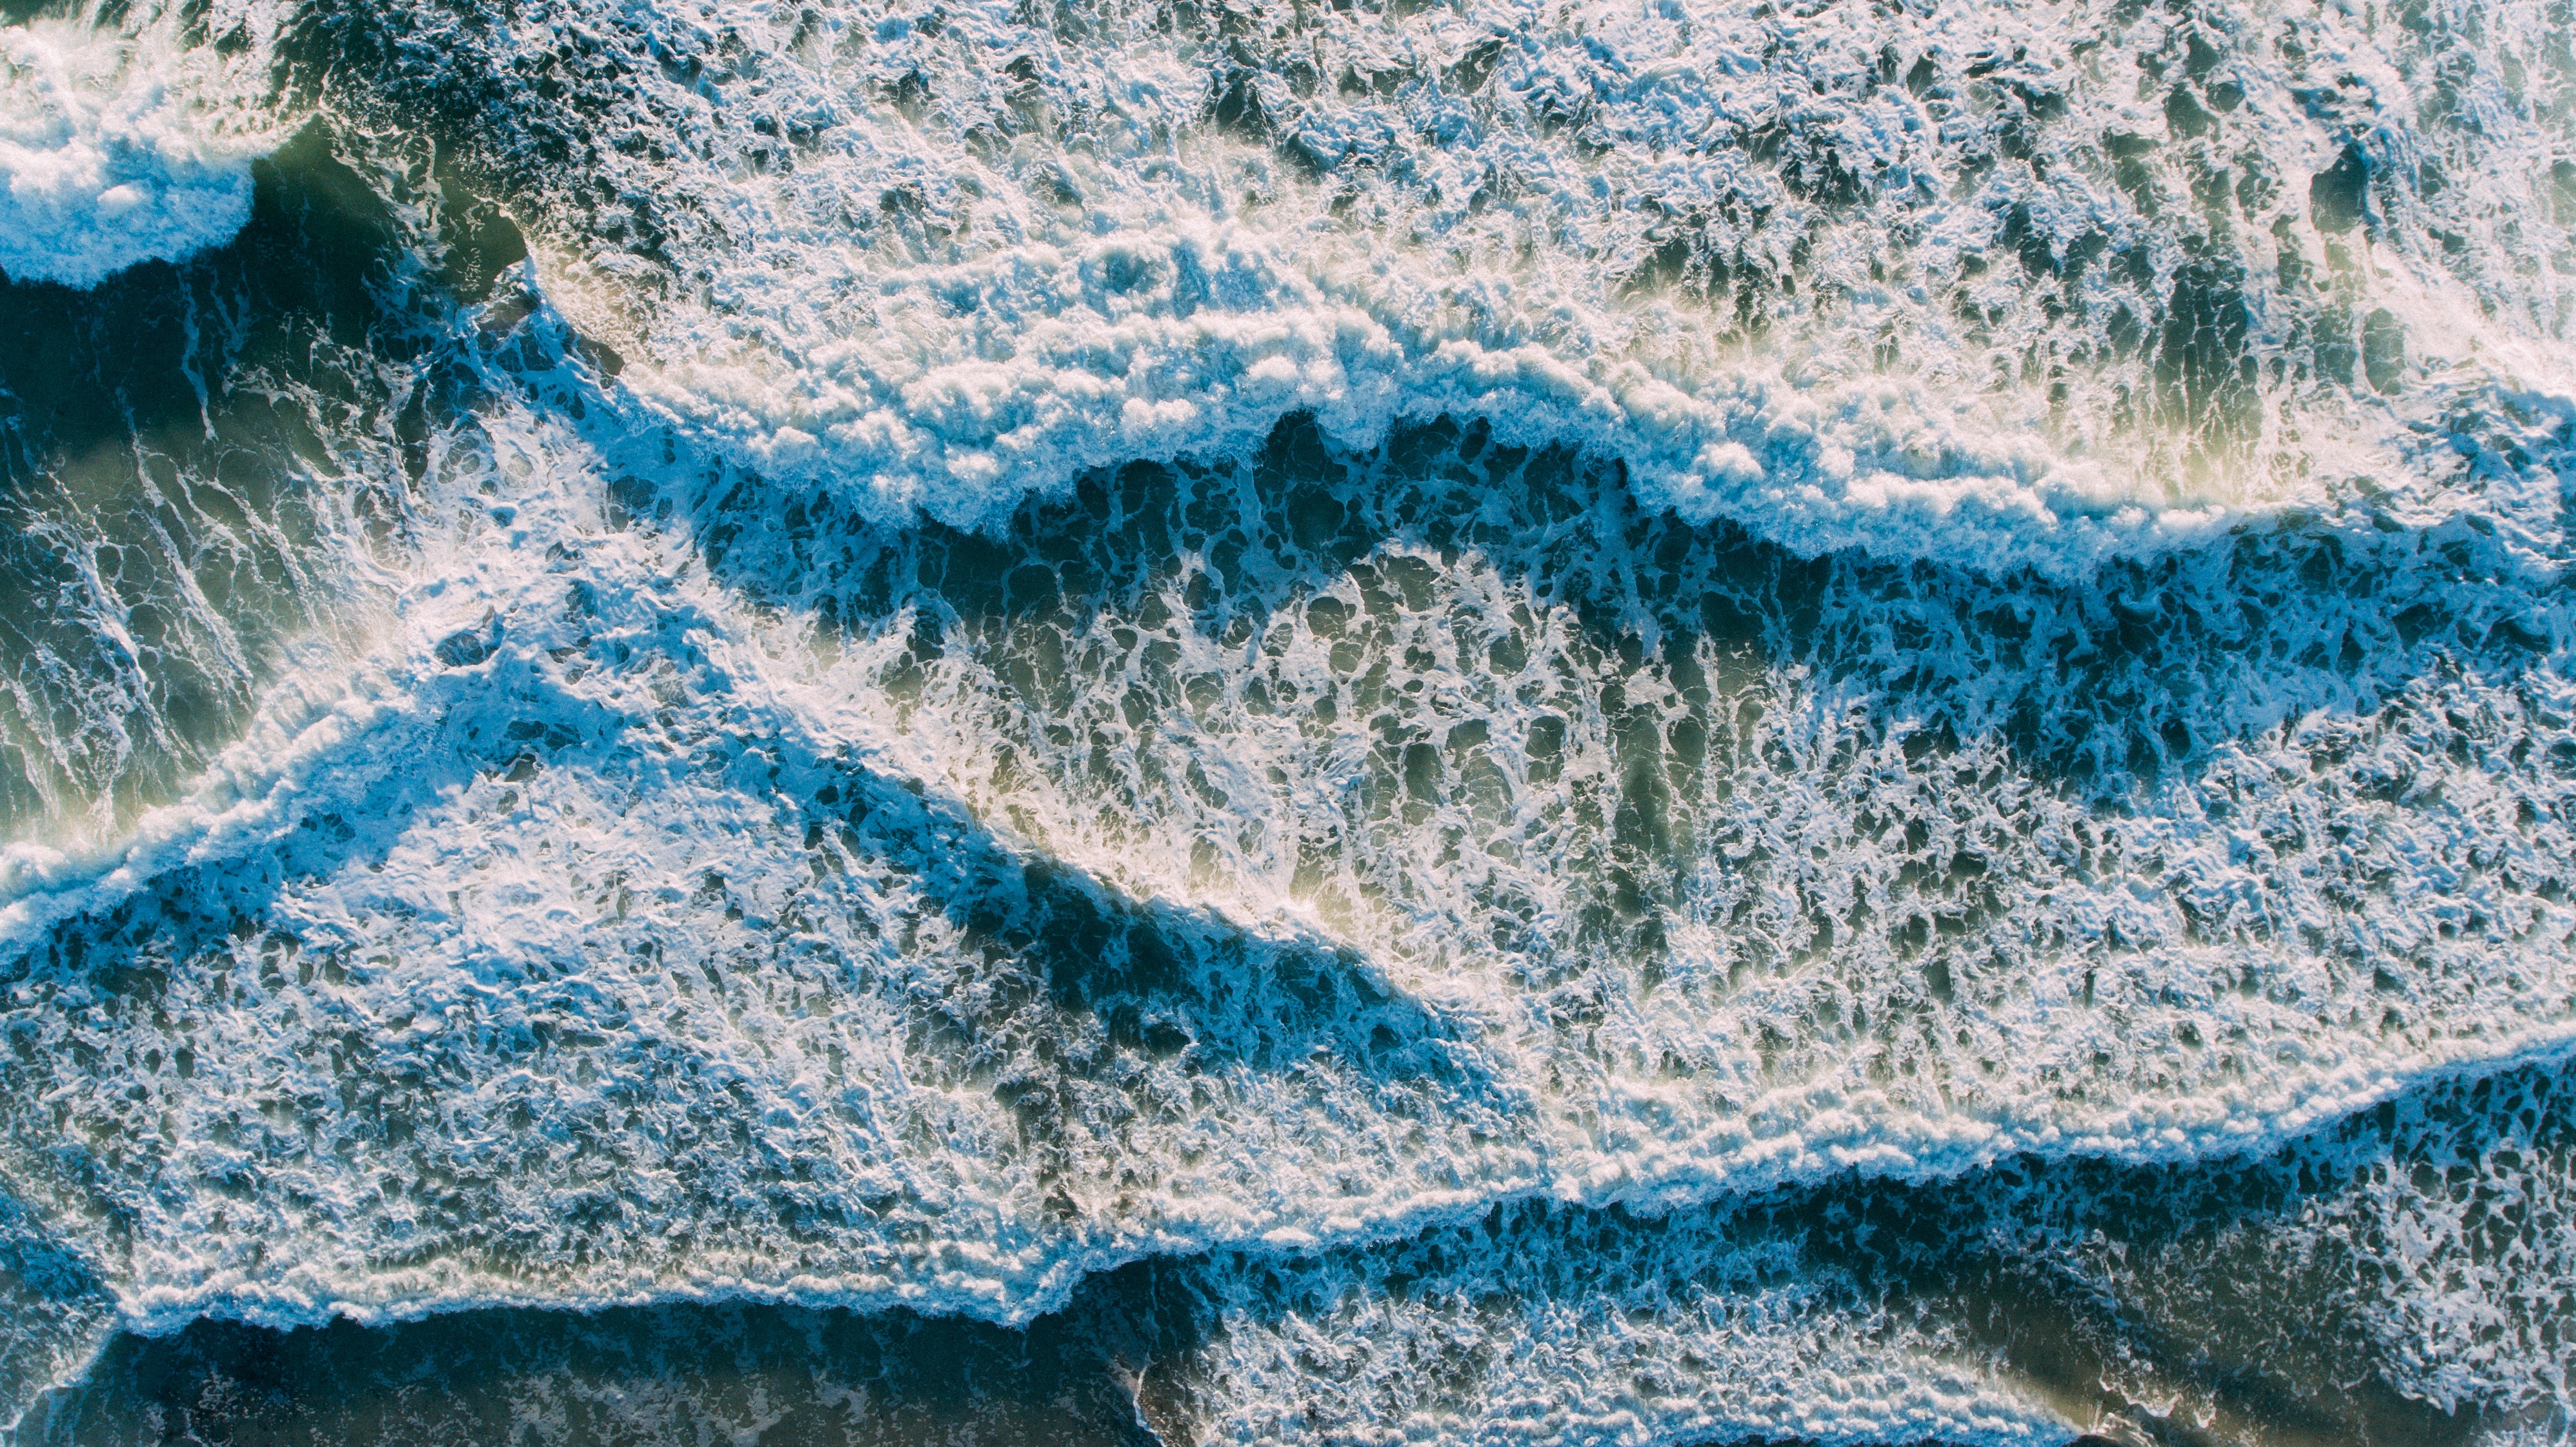
sea, water, ocean, wave, frost, rapid, water foam, waves, geological phenomenon, wind wave